Heterogeneous Element Processor

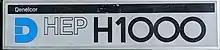
Nameplate from the Denelcor HEP H1000

The Heterogeneous Element Processor (HEP) was introduced by Denelcor, Inc. in 1982. The HEP's architect was Burton Smith. The machine was designed to solve fluid dynamics problems for the Ballistic Research Laboratory. A HEP system, as the name implies, was pieced together from many heterogeneous components -- processors, data memory modules, and I/O modules. The components were connected via a switched network.